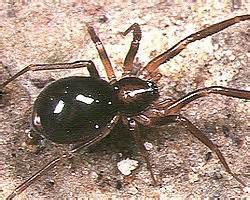
Label: spider